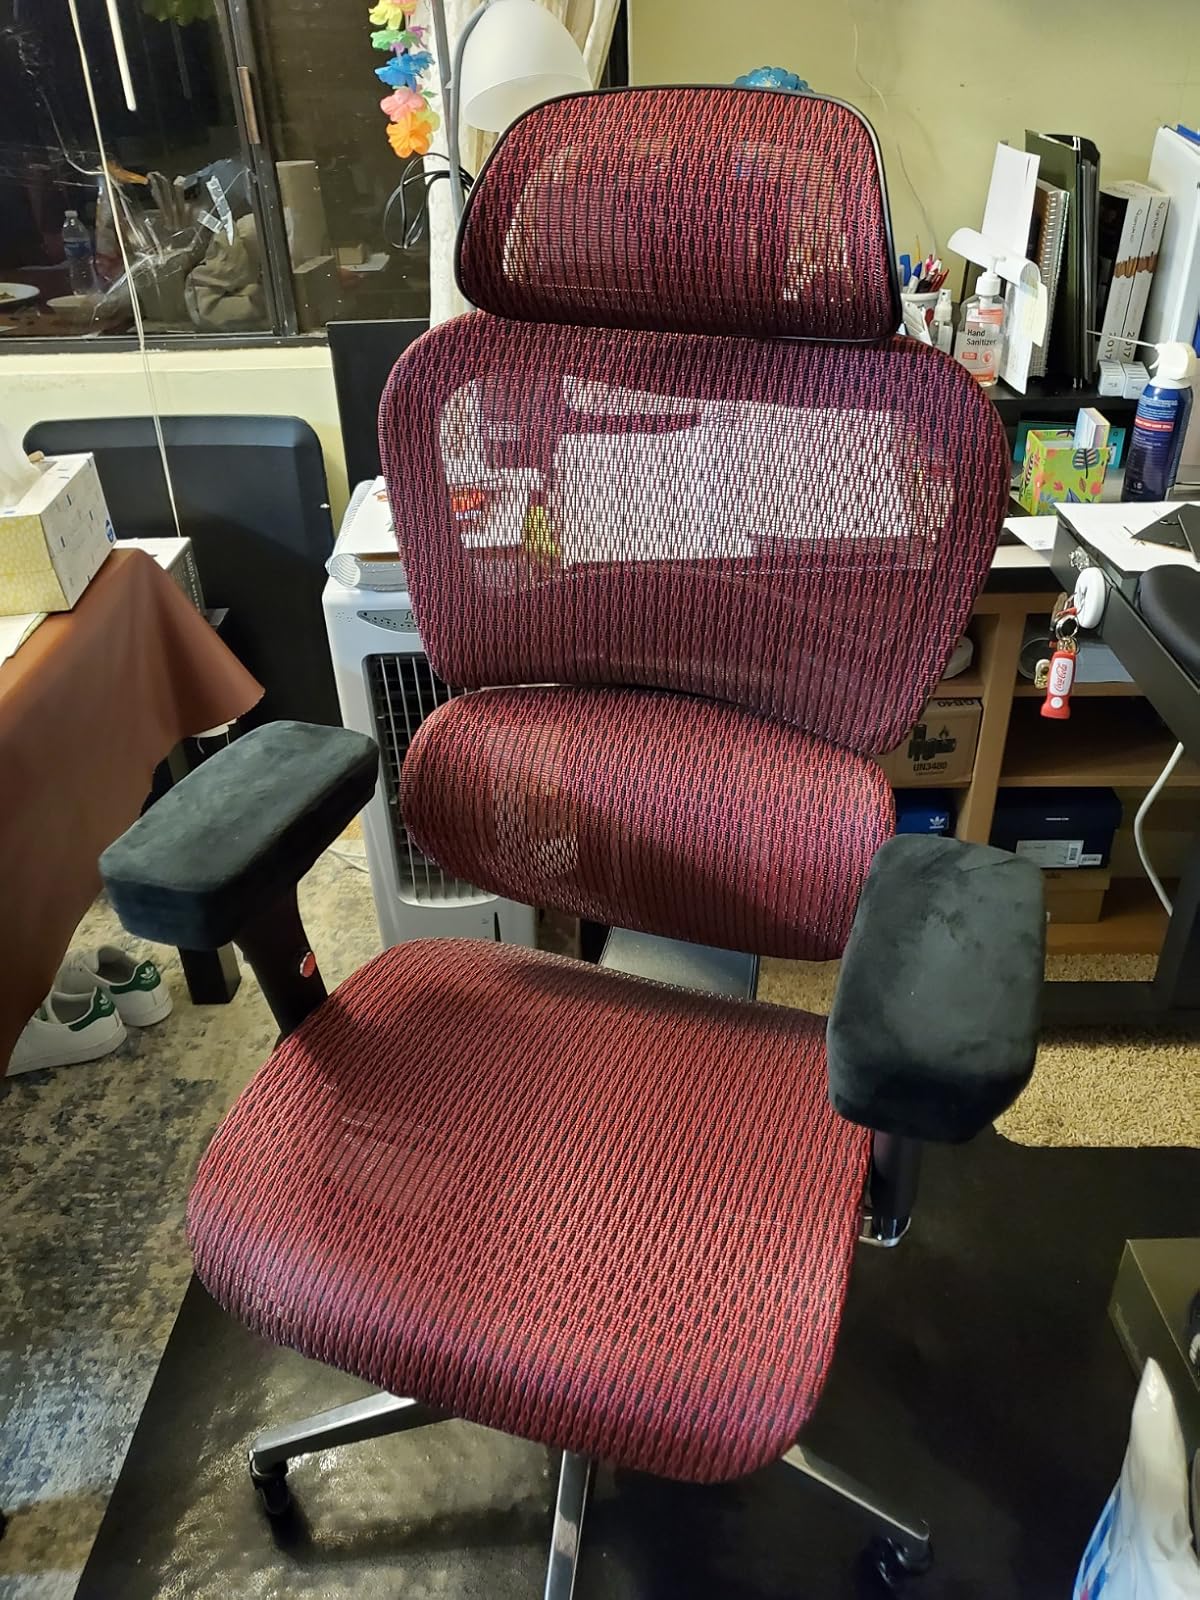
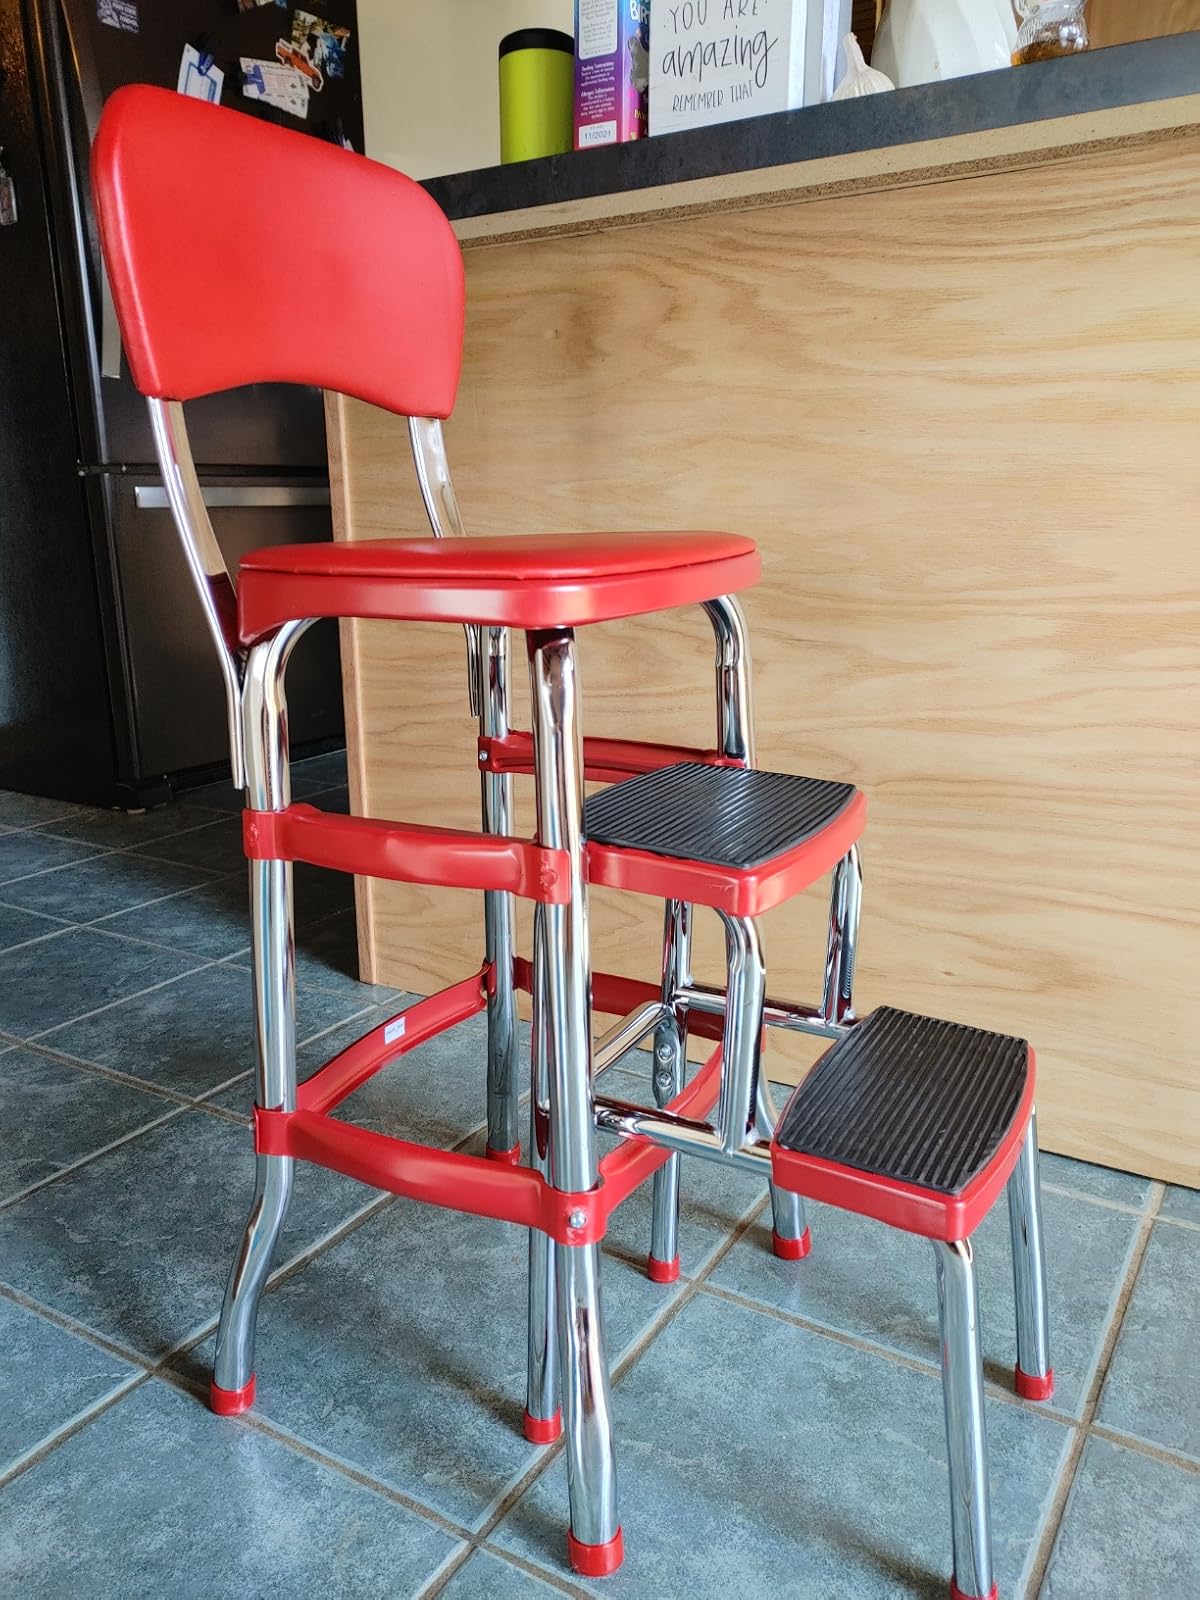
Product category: items_chair
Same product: no